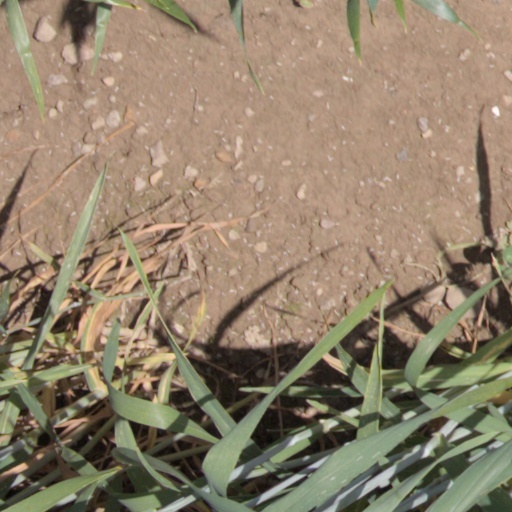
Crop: wheat